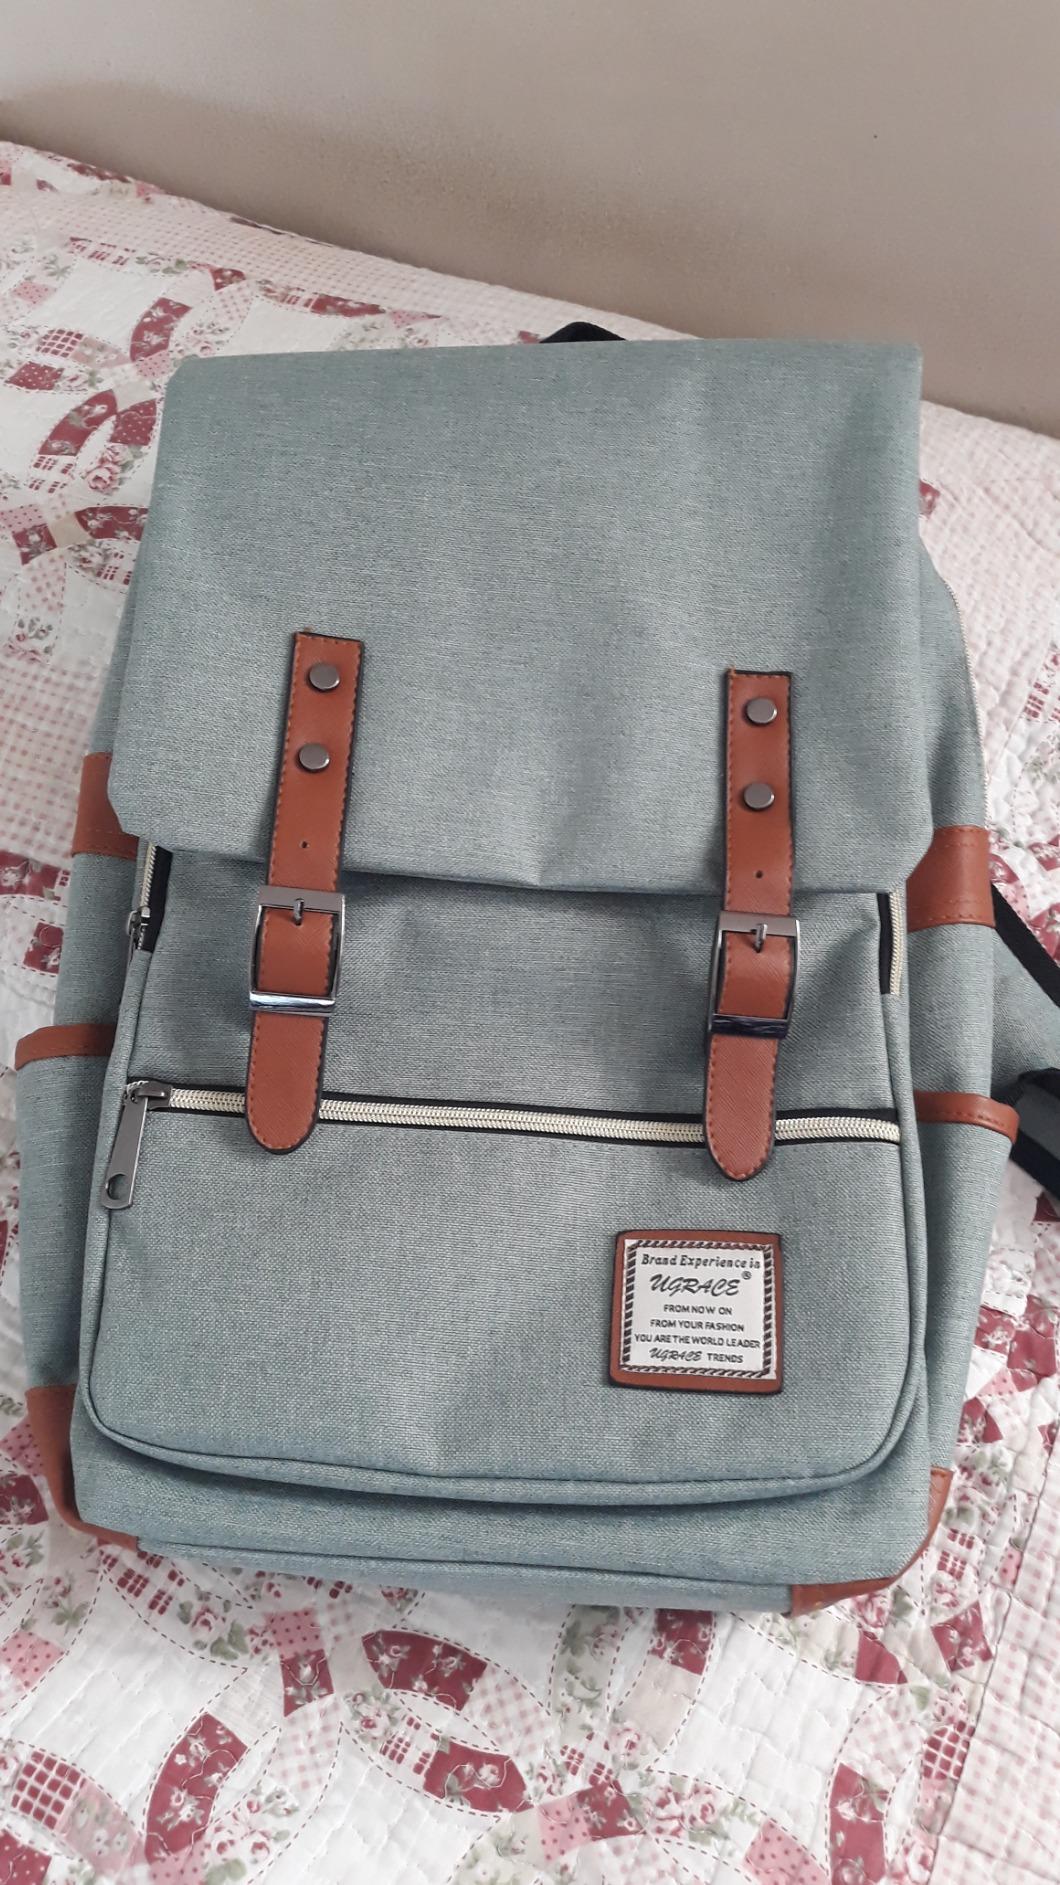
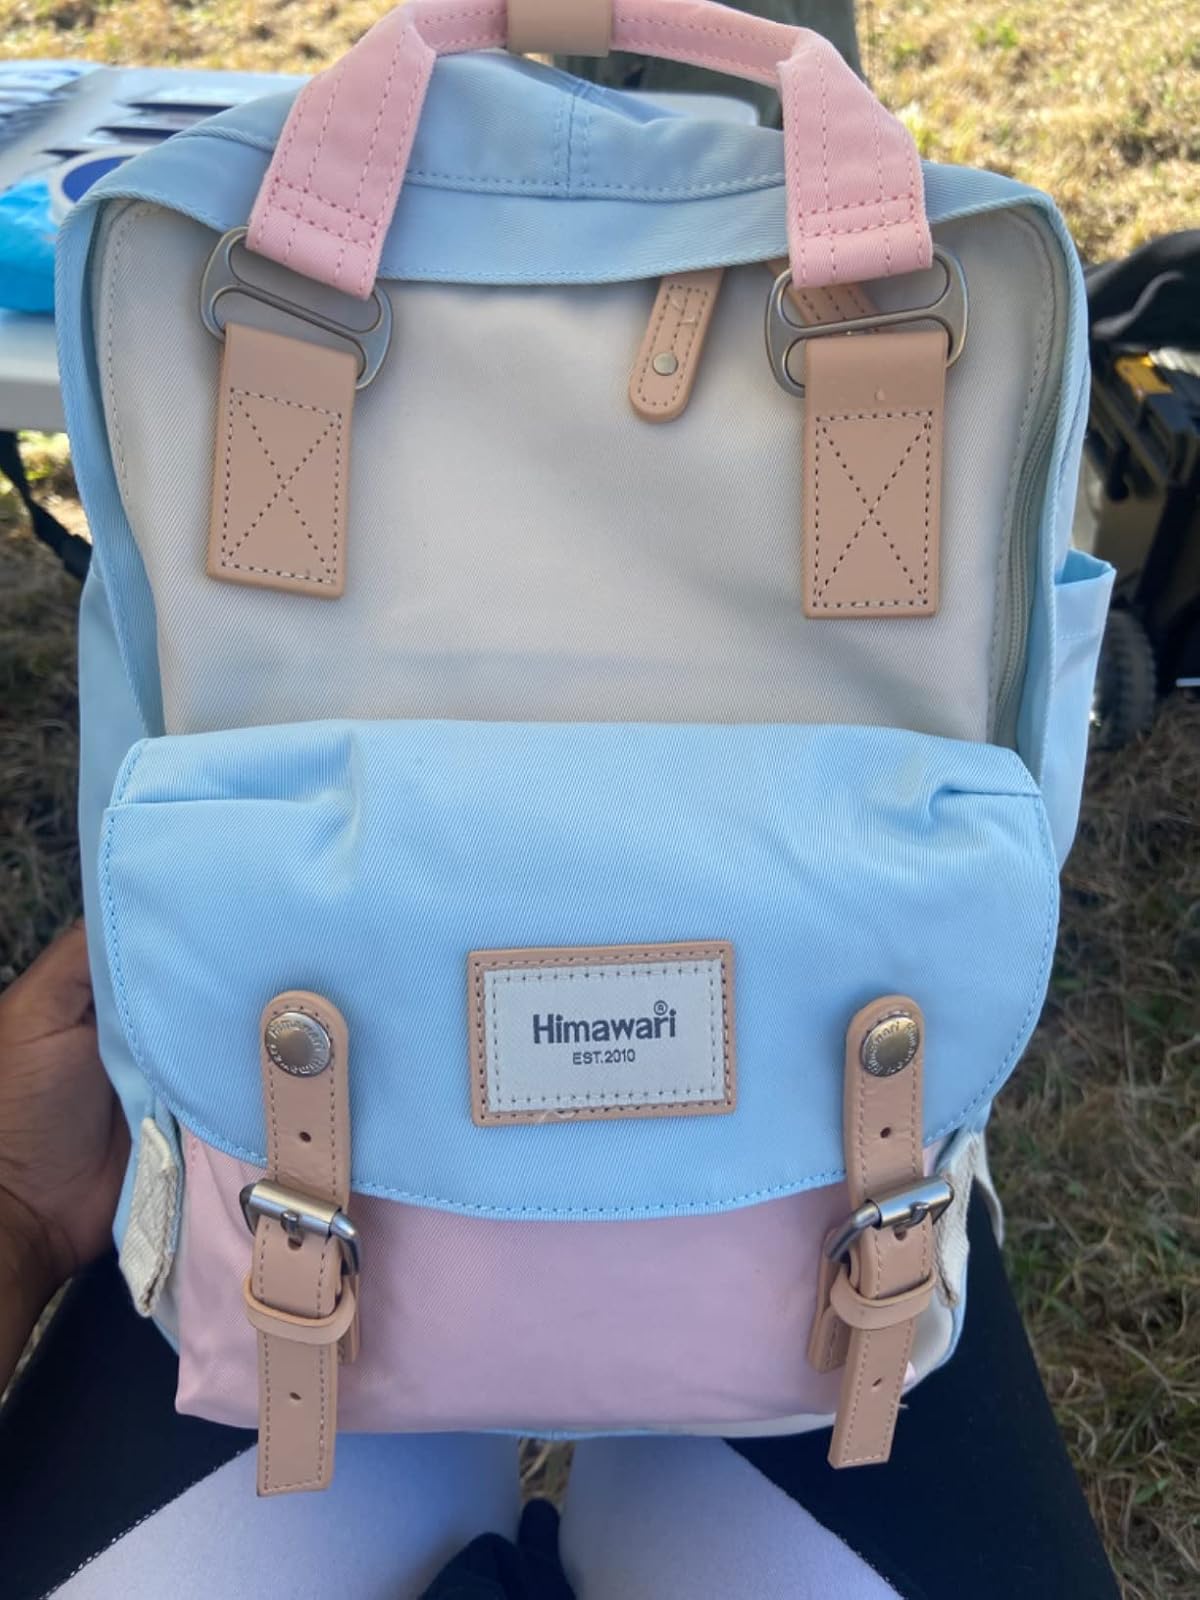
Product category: bag
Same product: no